Yazu

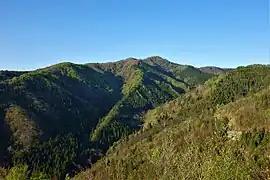
Oginosen Mountains

Yazu is located to the far east of Tottori Prefecture. Its highest peak is Ōginosen, which is located on the border of the city of Tottori, the towns of Misasa and Chizu, as well as Shin'onsen in Hyōgo Prefecture. Ōginosen is part of the Daisen Volcanic Belt. The mountain is part of Hyōnosen-Ushiroyama-Nagisan Quasi-National Park, and has facilities for skiing and camping. The Hattō River, the largest tributary of the Sendai River, flows through Yazu, as does a smaller tributary, the Kisaichi River, which traces its origin to Ōginosen.